The Code (Australian TV series)

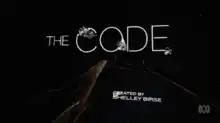

The Code is an Australian drama television program created and produced by Shelley Birse. Developed from a partnership between Playmaker Media and the Australian Broadcasting Corporation, it premiered on ABC1 in Australia on 21 September 2014, and the first season aired through 26 October 2014. Season 2 of "The Code" premiered on 1 September 2016, and aired through 6 October 2016.